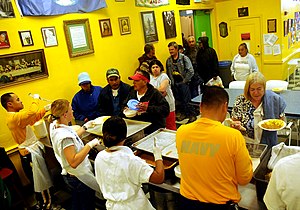
Folkekøkken
Marinesoldater arbejder ved Dorothy's Soup Kitchen i Salinas, Californien 2009
Folkekøkkener opstod i slutningen af 1700-tallet som spisesteder, der havde til formål at levere nærende og billig mad til den fattigere del af befolkningen, enten gratis eller meget billigt.